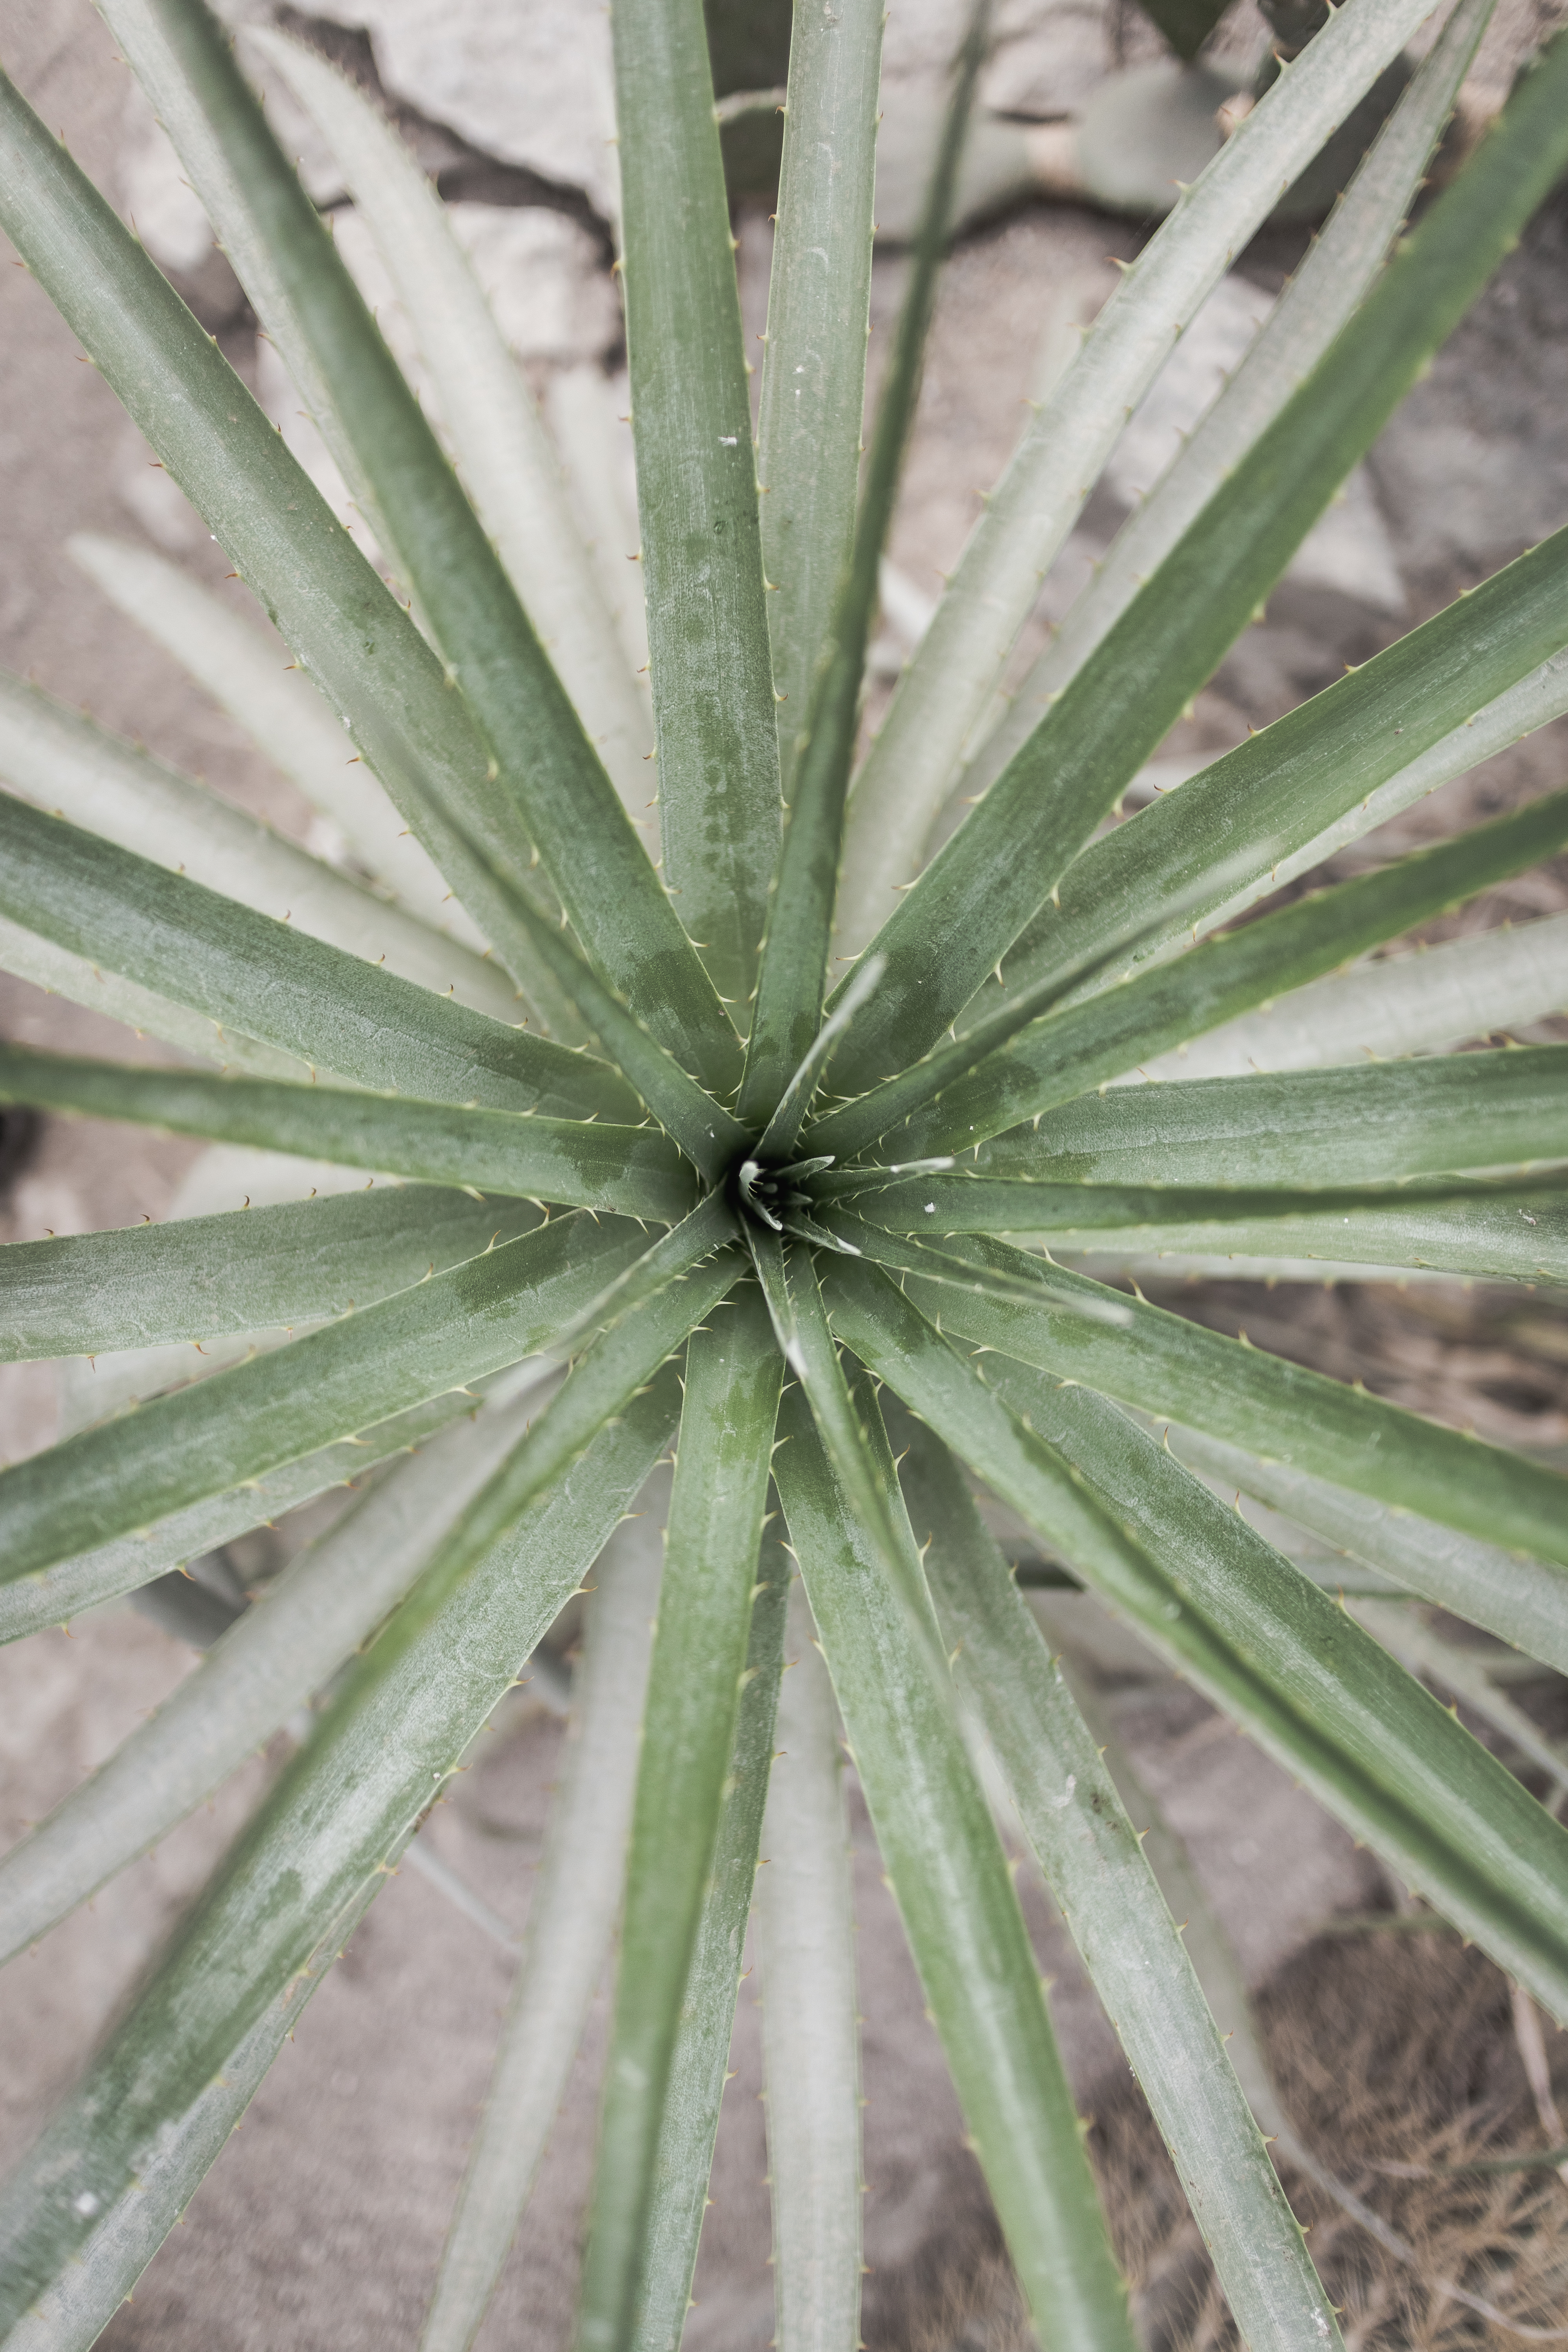
tree, plant, leaf, flower, green, botany, succulent, flora, close up, macro photography, flowering plant, aloe vera, plant stem, land plant, arecales, palm family